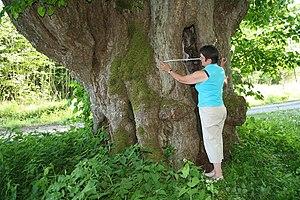
Tilleul à grandes feuilles (Tilia platyphyllos) Circonférence mesurée à 1.5 m du sol: 740 cm - (2007) Nom
Le genre Tilia regroupe les tilleuls, des arbres sauvages et ornementaux dont les fleurs odorantes et les bractées sont utilisées en infusions apaisantes et calmantes. Ils sont plantés surtout dans les parcs, le long des avenues et sur les places publiques pour leur port et l'ombrage qu'ils fournissent, mais peuvent également se rencontrer en forêt, particulièrement dans les régions calcaires. Les tilleuls appartiennent à la famille des Tiliaceae selon la classification classique, ou à celle des Malvaceae selon la classification phylogénétique.
Furnaux est une section de la commune belge de Mettet située en Région wallonne dans la province de Namur.